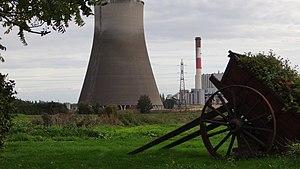
Centrale thermique de Bouchain
La centrale thermique de Bouchain était initialement une centrale électrique française fonctionnant au charbon et située à Bouchain dans le département du Nord et exploitée par EDF. Mise en service en 1970, elle a cessé sa production en avril 2015.
La Troisième révolution industrielle en Hauts-de-France est une action menée conjointement par la CCI Hauts-de-France et le conseil régional des Hauts-de-France et présidée par Philippe Vasseur visant à évoluer vers la transition écologique et sociale de la région Hauts-de-France.